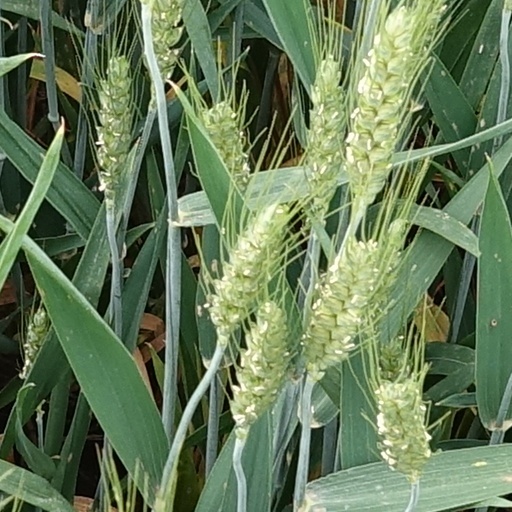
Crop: wheat